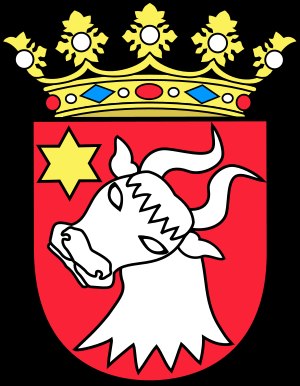
Paus / Våben
Grevelig våben for Christopher Paus med rangkrone
Paus er en norsk patricierslægt, som først kendes fra Oslo i 1500-tallet. I det 17. og 18. århundrede var slægten var blandt de fremste indenfor den regionale elite, det såkaldte embedsaristokrati i Øvre Telemark, der præste- og dommerembeder i praksis var arvelige i familien i lange perioder. Fra det 19. århundrede har mange slægtsmedlemmer været skibsredere, grosserere og godsejere. Slægtsmedlemmer er bosat i Norge, Danmark, Sverige og Storbritannien. Pavelig kabinetskammerherre Christopher Tostrup Paus, der var arving til et af Norges største trælastfirmaer og der bl.a. var bosat i København, forlenedes af pave Pius XI grevelig værdighed.